Tampico, Illinois

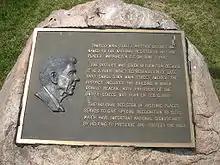
National Register of Historic Places plaque

There were 292 households, 33.2% had children under the age of 18 living with them, 57.2% were married couples living together, 9.2% had a female householder with no husband present, and 29.5% were non-families. 24.7% of households were one person and 13.0% were one person aged 65 or older. The average household size was 2.64 and the average family size was 3.10.